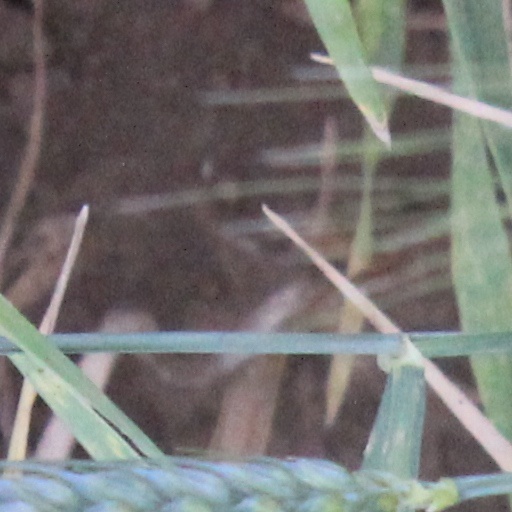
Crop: wheat